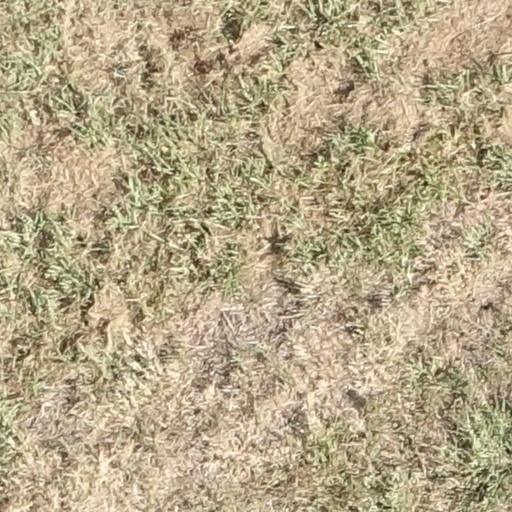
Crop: sorghum